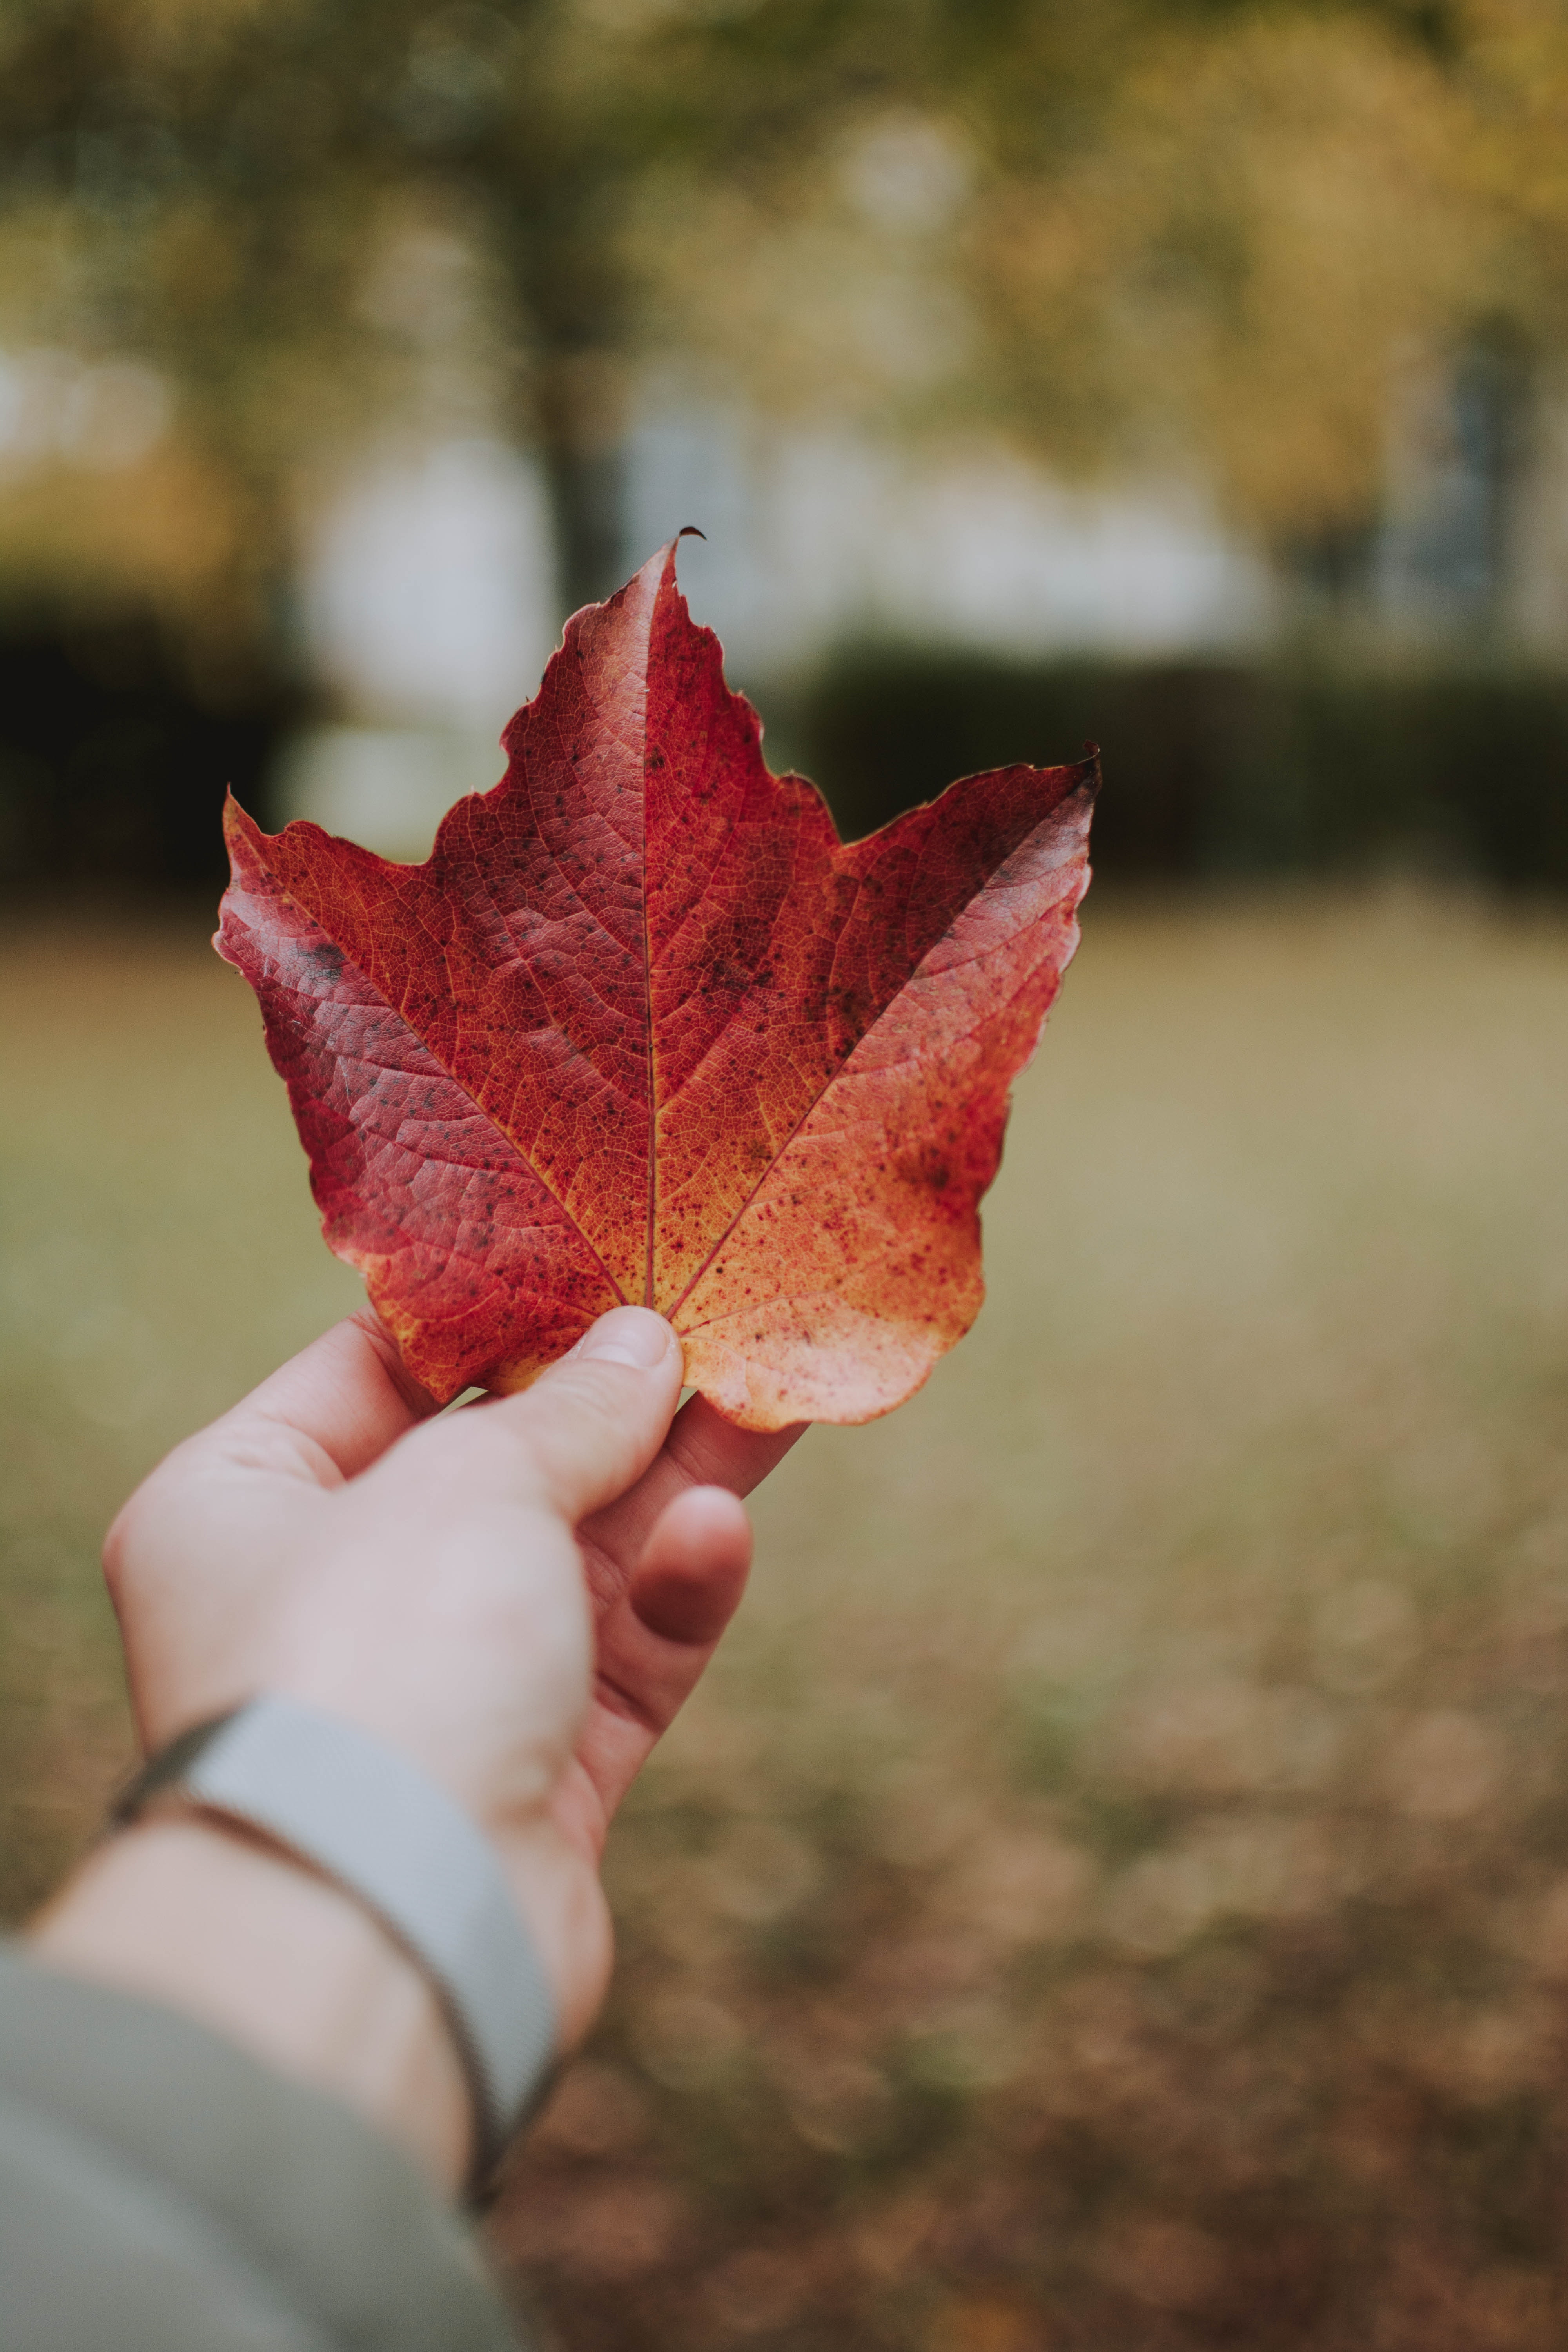
leaf, red, maple leaf, tree, sweet gum, autumn, deciduous, Black maple, plant, close up, hand, woody plant, sky, flower, grass, plane, photography, stock photography, maple, plant stem, flowering plant